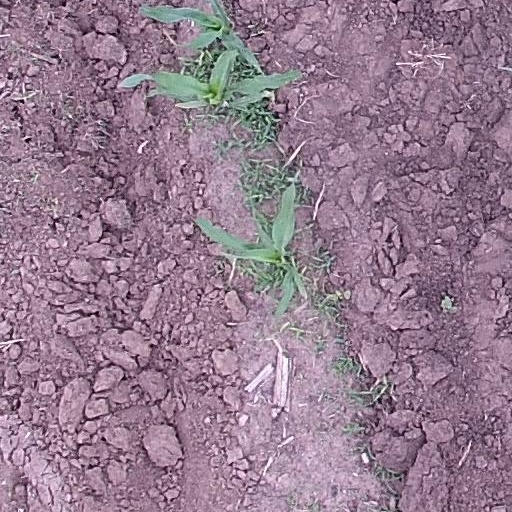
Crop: maize; corn